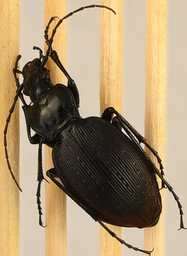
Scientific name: Carabus goryi
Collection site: Mountain Lake Biological Station NEON (MLBS), plot MLBS_010